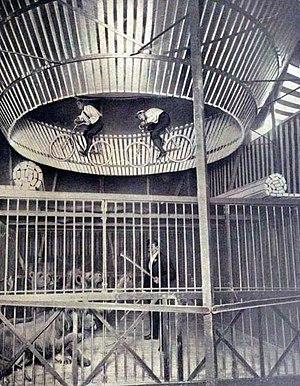
Le cercle de la double mort chez le dompteur Juliano, à la fête de Neuilly en juin 1903.
Le domptage se réfère aux réponses spécifiques d'animaux sauvages entraînés à l'obéissance humaine. Il sert, en règle générale, à des actes notamment protecteurs ou de divertissement.
La force centrifuge, nom courant mais « abusif » de l'effet centrifuge, est un cas particulier de force fictive qui apparaît en physique dans le contexte de l'étude du mouvement des objets dans des référentiels non inertiels. L'effet ressenti est dû aux mouvements de rotation de ces référentiels et se traduit par une tendance à éloigner les corps du centre de rotation. C'est, par exemple, la sensation d'éjection d'un voyageur dans un véhicule qui effectue un virage.